Würzburg

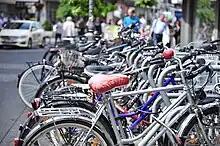
Bikes are a popular means of transportation in Würzburg.

27 bus lines connect several parts of the city and the inner suburbs. Twenty-five bus lines connect the "Landkreis Würzburg" to the city.